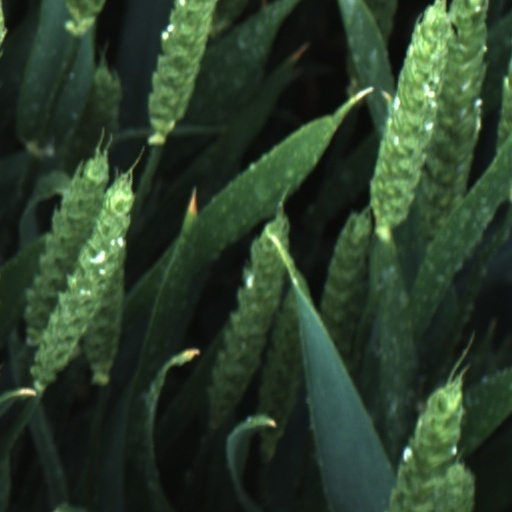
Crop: wheat